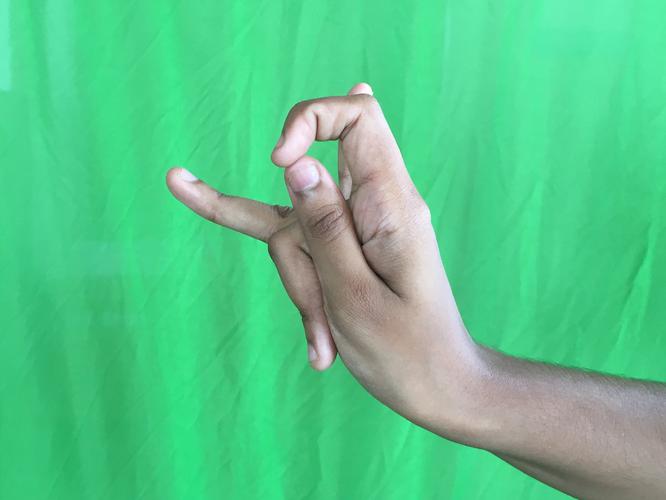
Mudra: Katakamukha_3
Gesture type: single_hand